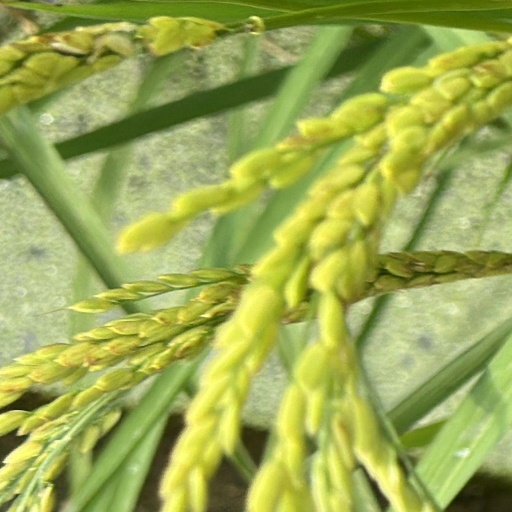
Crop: rice